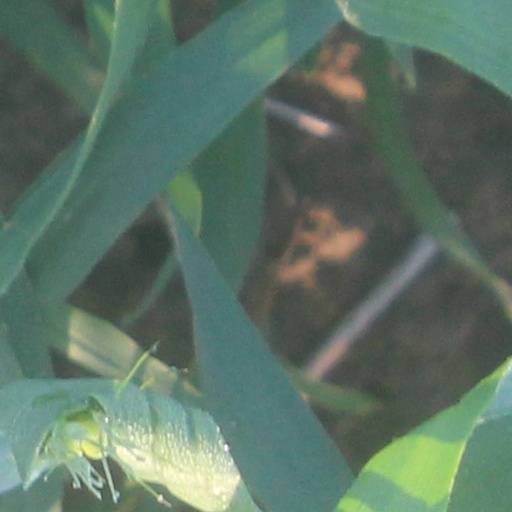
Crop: wheat